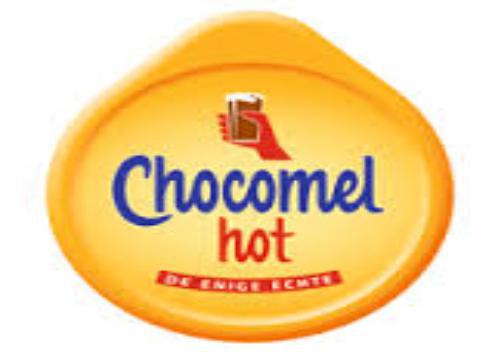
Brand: Chocomel
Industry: Food